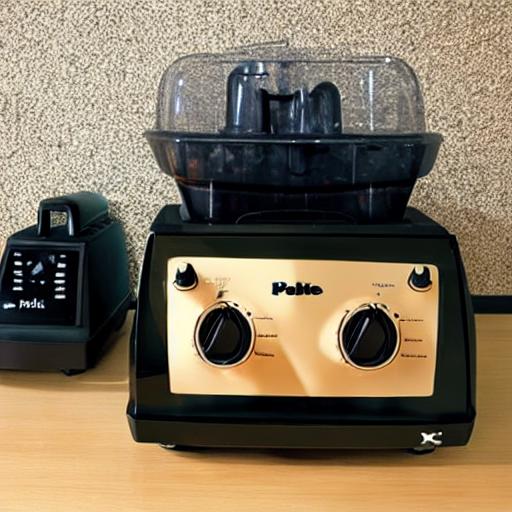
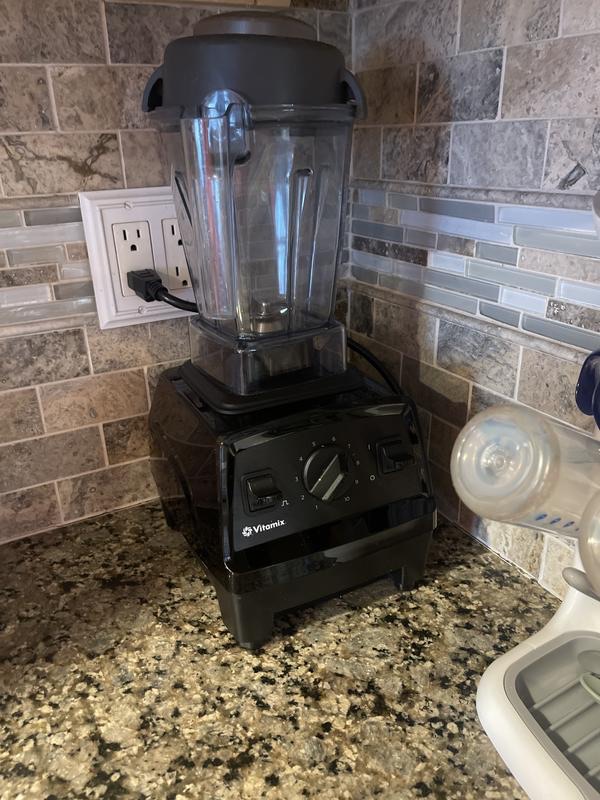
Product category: items_blender
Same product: no